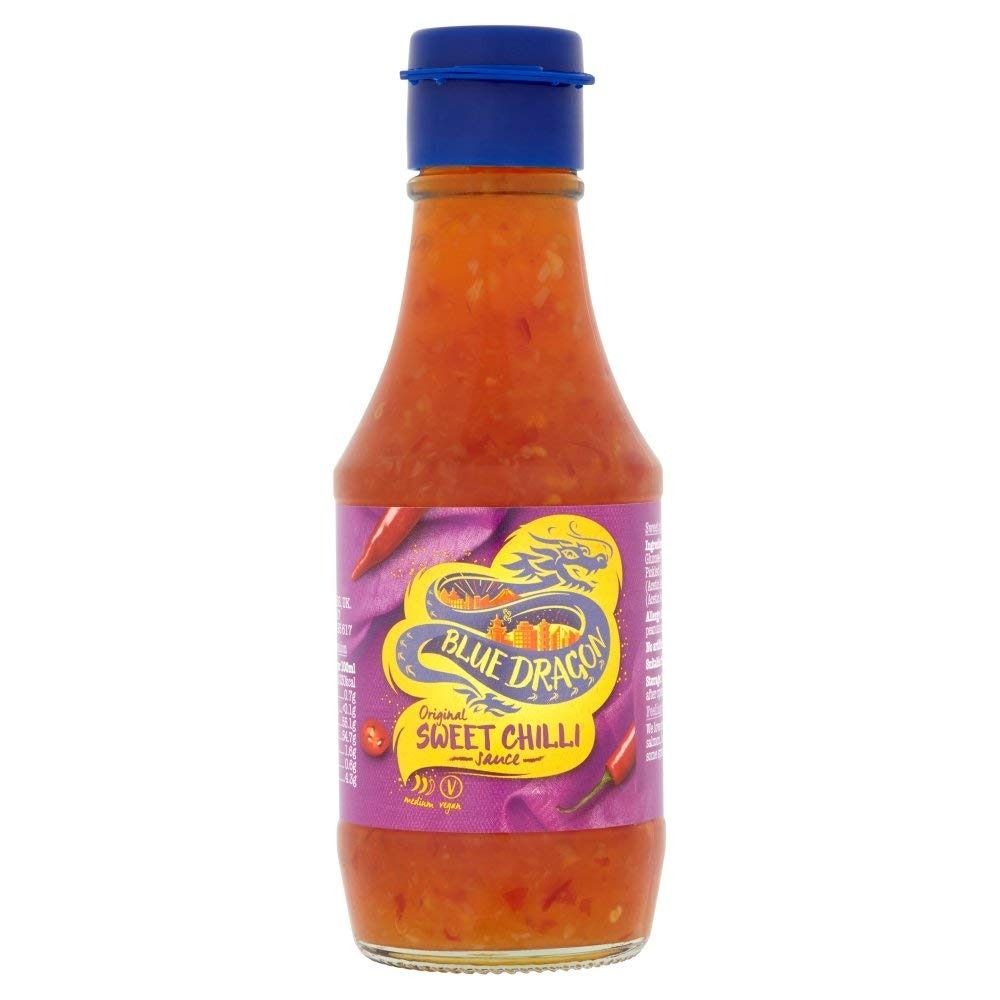
Item Name: Blue Dragon Thai Chilli Dipping Sauce 190g
Value: 6.7
Unit: Ounce

Price: 4.18